Damson

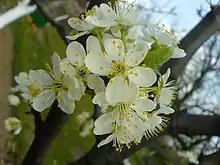
Damson flowers

The name damson comes from Middle English "damascene", "damesene", "damasin", "damsin", and ultimately from the Latin "(prunum) damascenum", "plum of Damascus". One commonly stated theory is that damsons were first cultivated in antiquity in the area around the ancient city of Damascus, capital of modern-day Syria, and were introduced into England by the Romans. The historical link between the Roman-era "damascenum" and the north and west European damson is rather tenuous despite the adoption of the older name. The "damascenum" described by Roman and Greek authors of late antiquity has more of the character of a sweet dessert plum, not fitting well to the damson plum. Remnants of damsons are sometimes found during archaeological digs of ancient Roman camps across England, and they have clearly been cultivated, and consumed, for centuries. Damson stones have been found in an excavation in Hungate, York, and dated to the late period of Anglo-Saxon England.